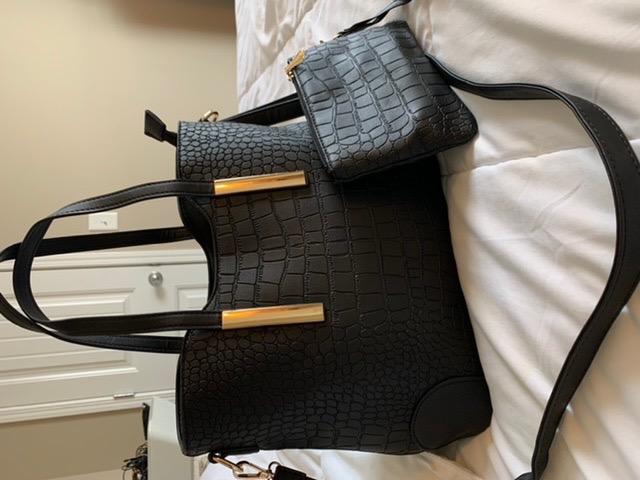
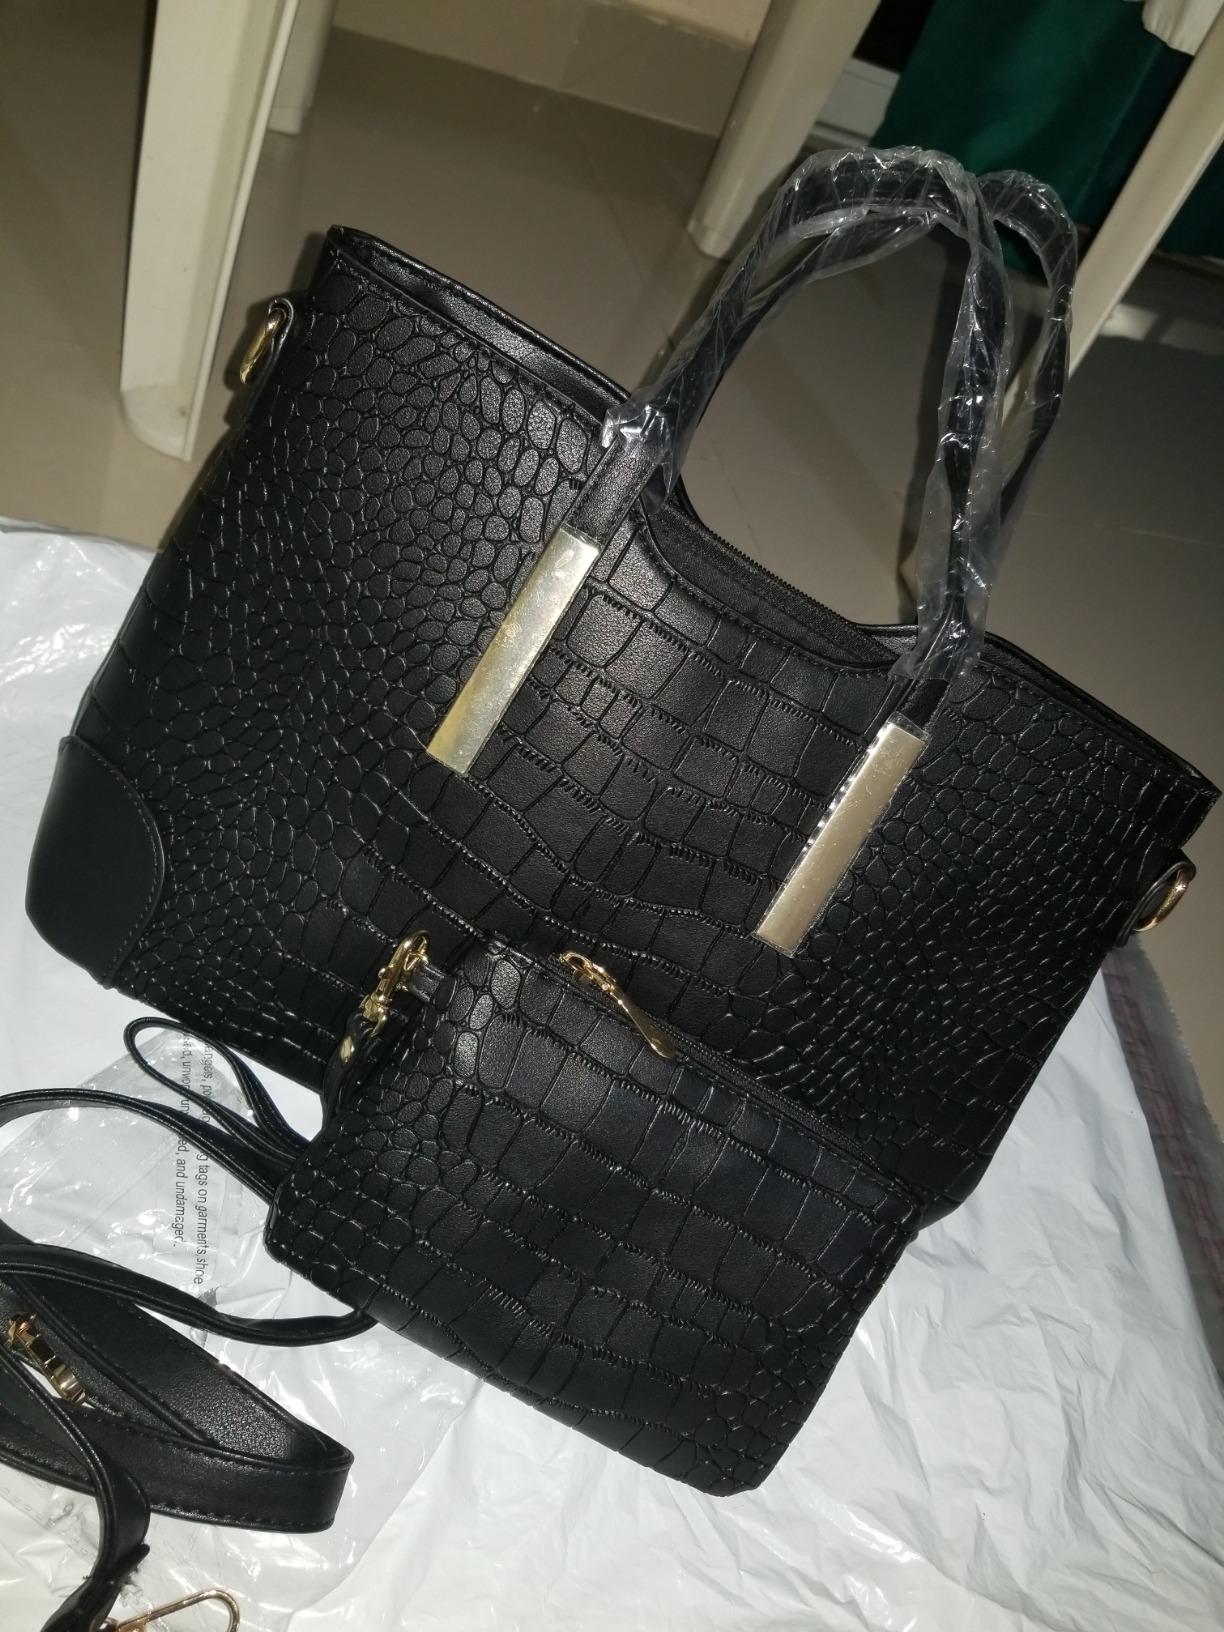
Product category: accessories_handbag
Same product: yes